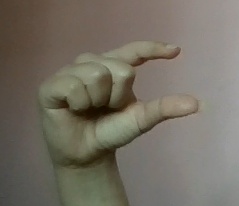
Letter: dal